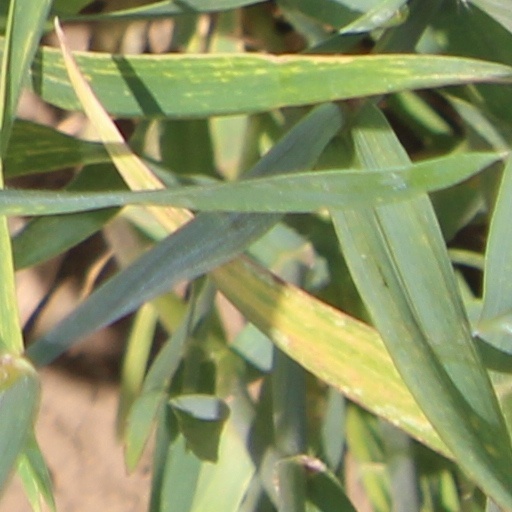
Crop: wheat